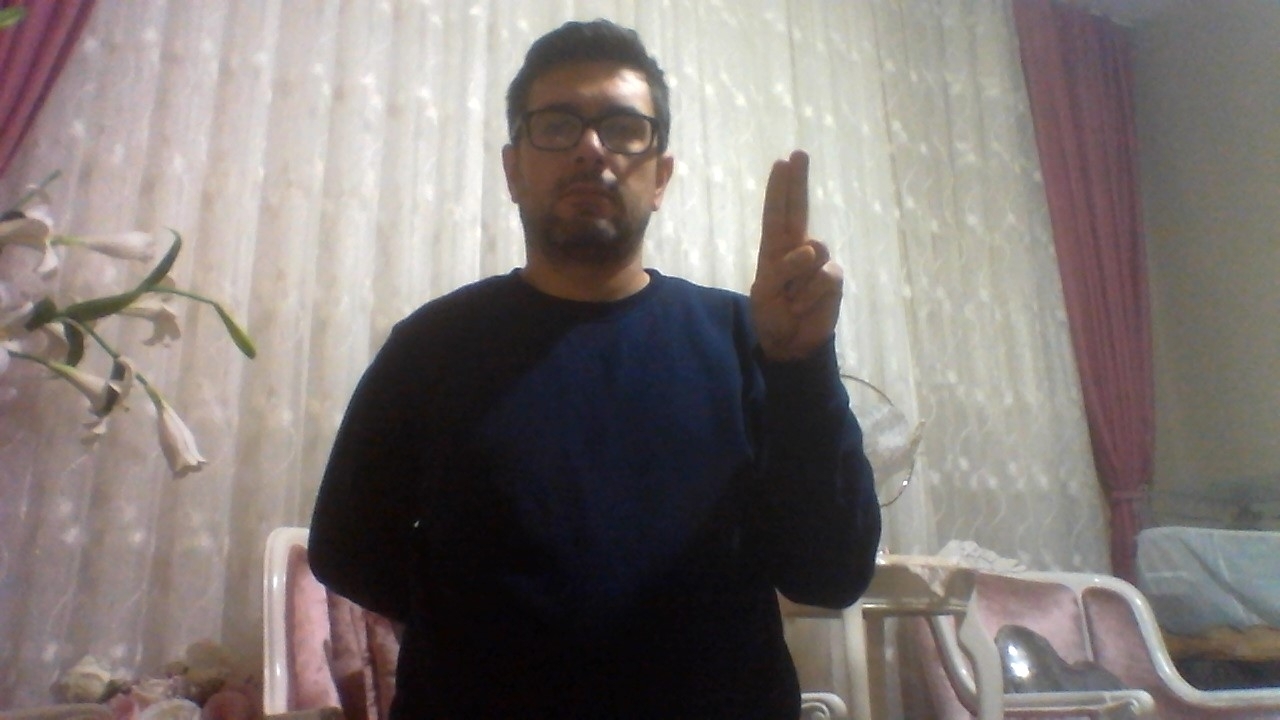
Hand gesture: two_up